Answer in natural language. How many GarbageBags are visible in the scene? Choose between the following options: 10, 1, 9, 8 or 2
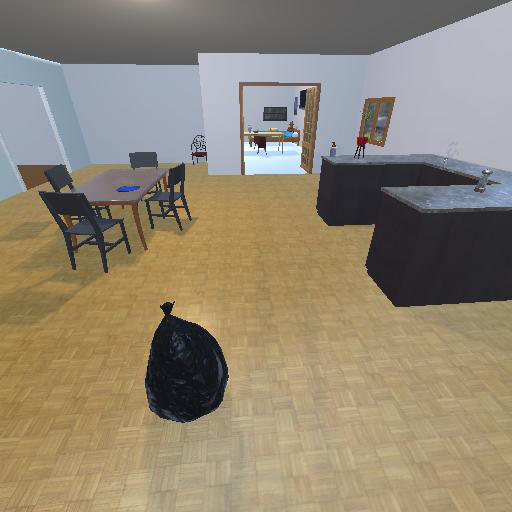
<answer>1</answer>